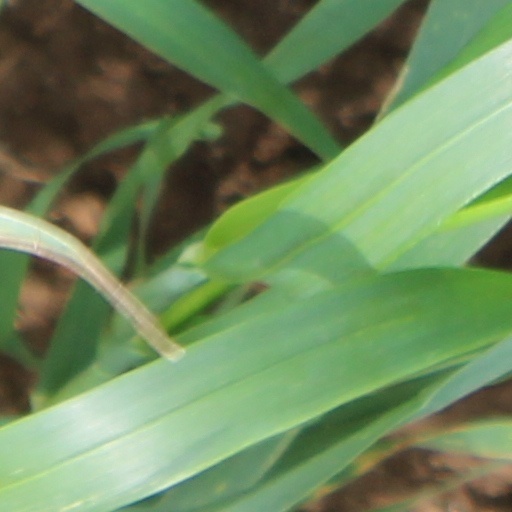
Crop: wheat